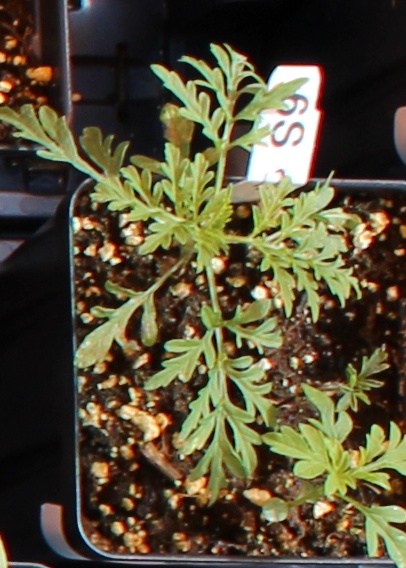
Label: Ragweed